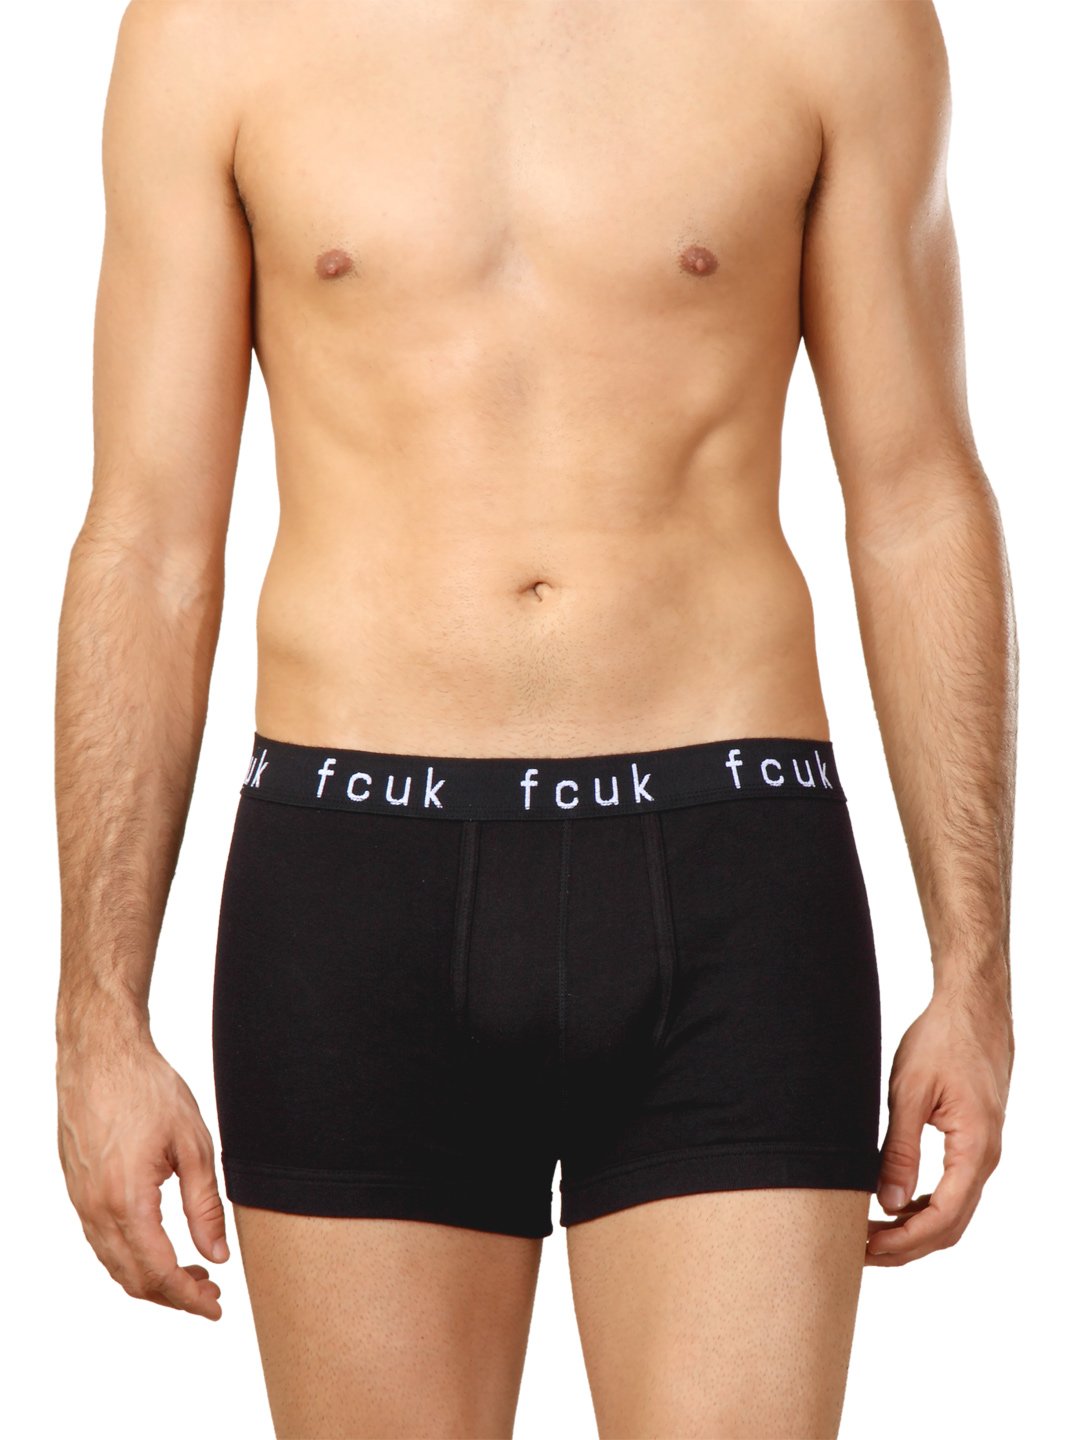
FCUK Black Brief
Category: Apparel / Innerwear / Briefs
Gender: Men
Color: Black
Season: Summer 2016
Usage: Casual